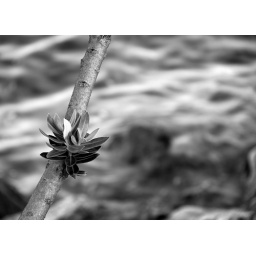
A branch hanging just above the shore along the waterfront walkway.Wellington, 21 February 2008. Digital, black and white